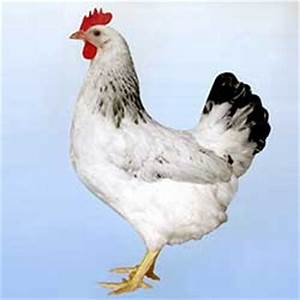
Label: gallina